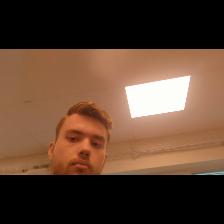
Label: Human